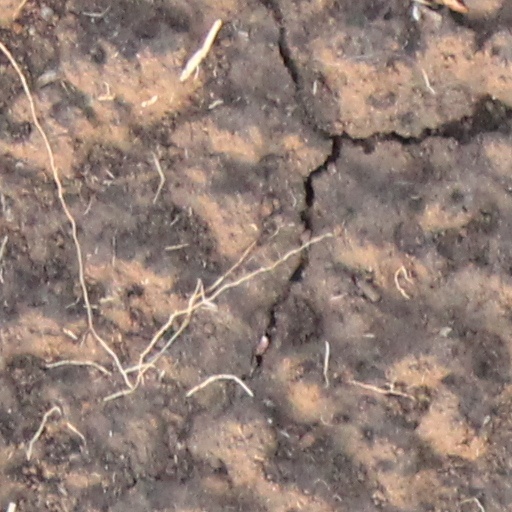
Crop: wheat